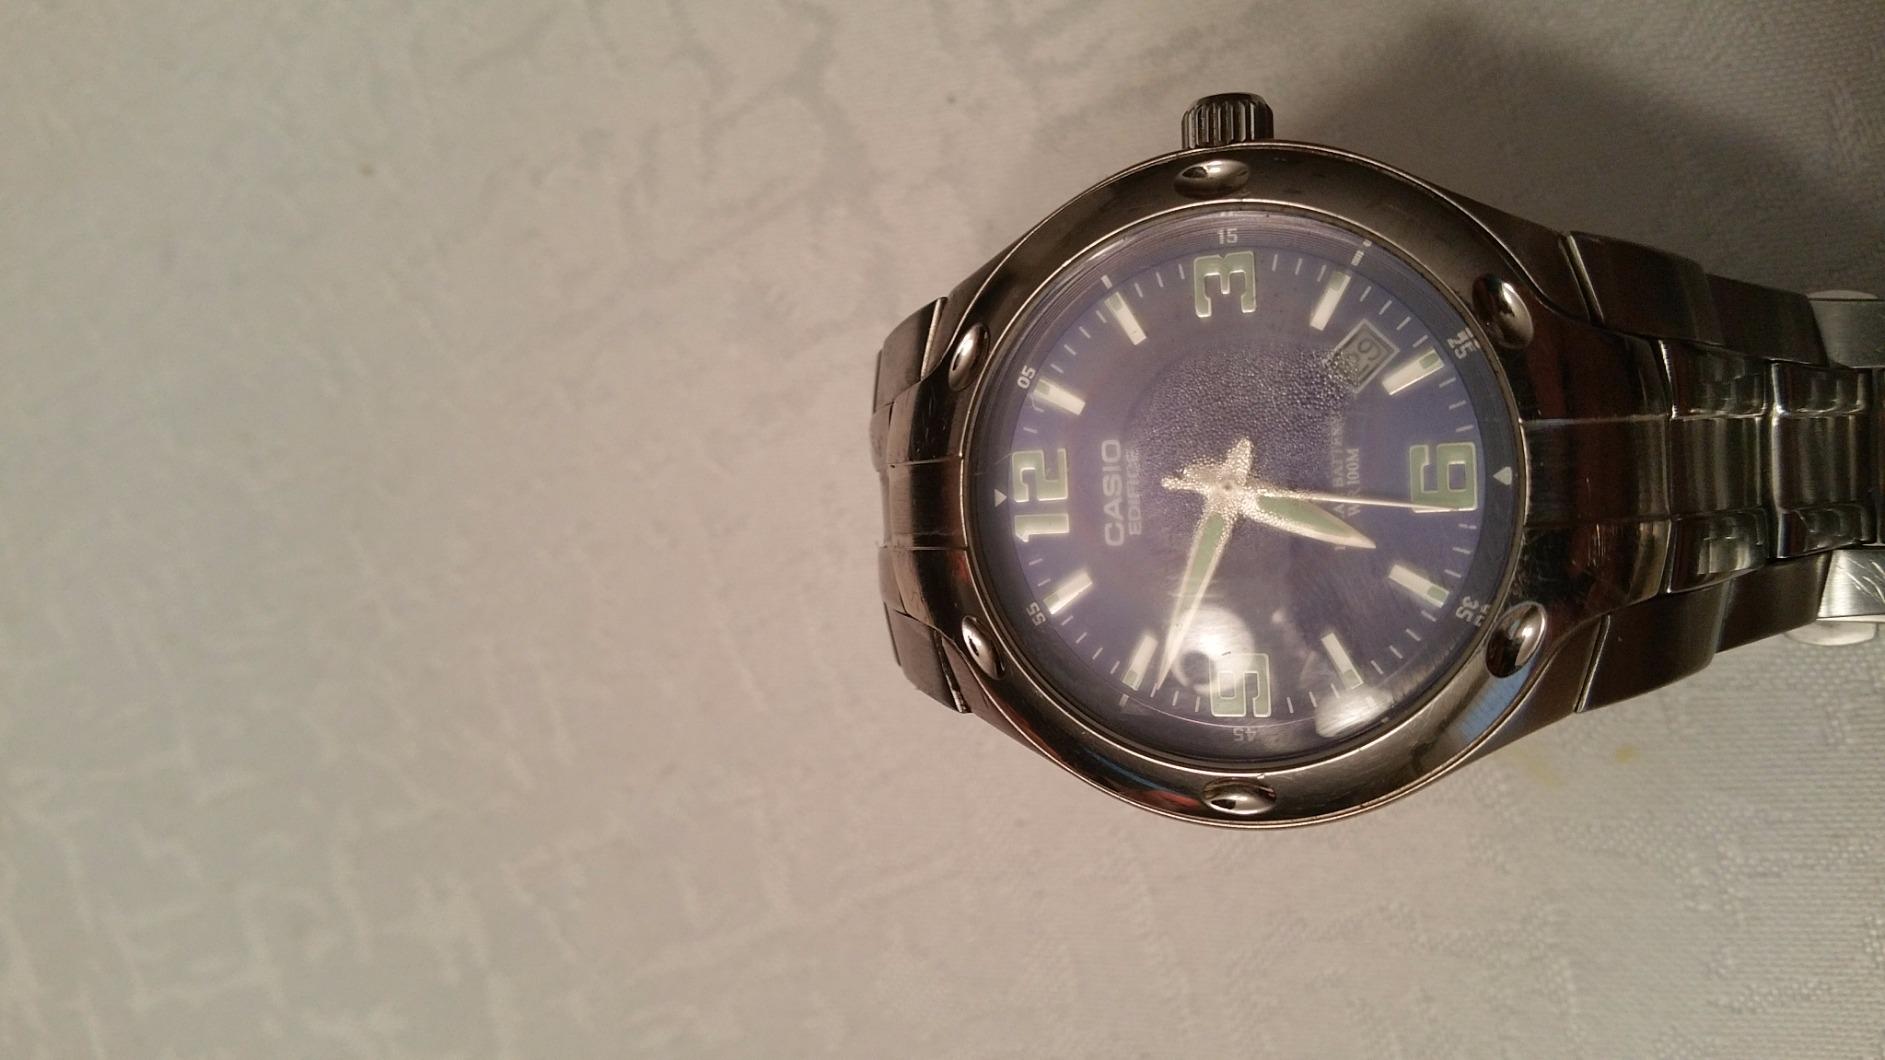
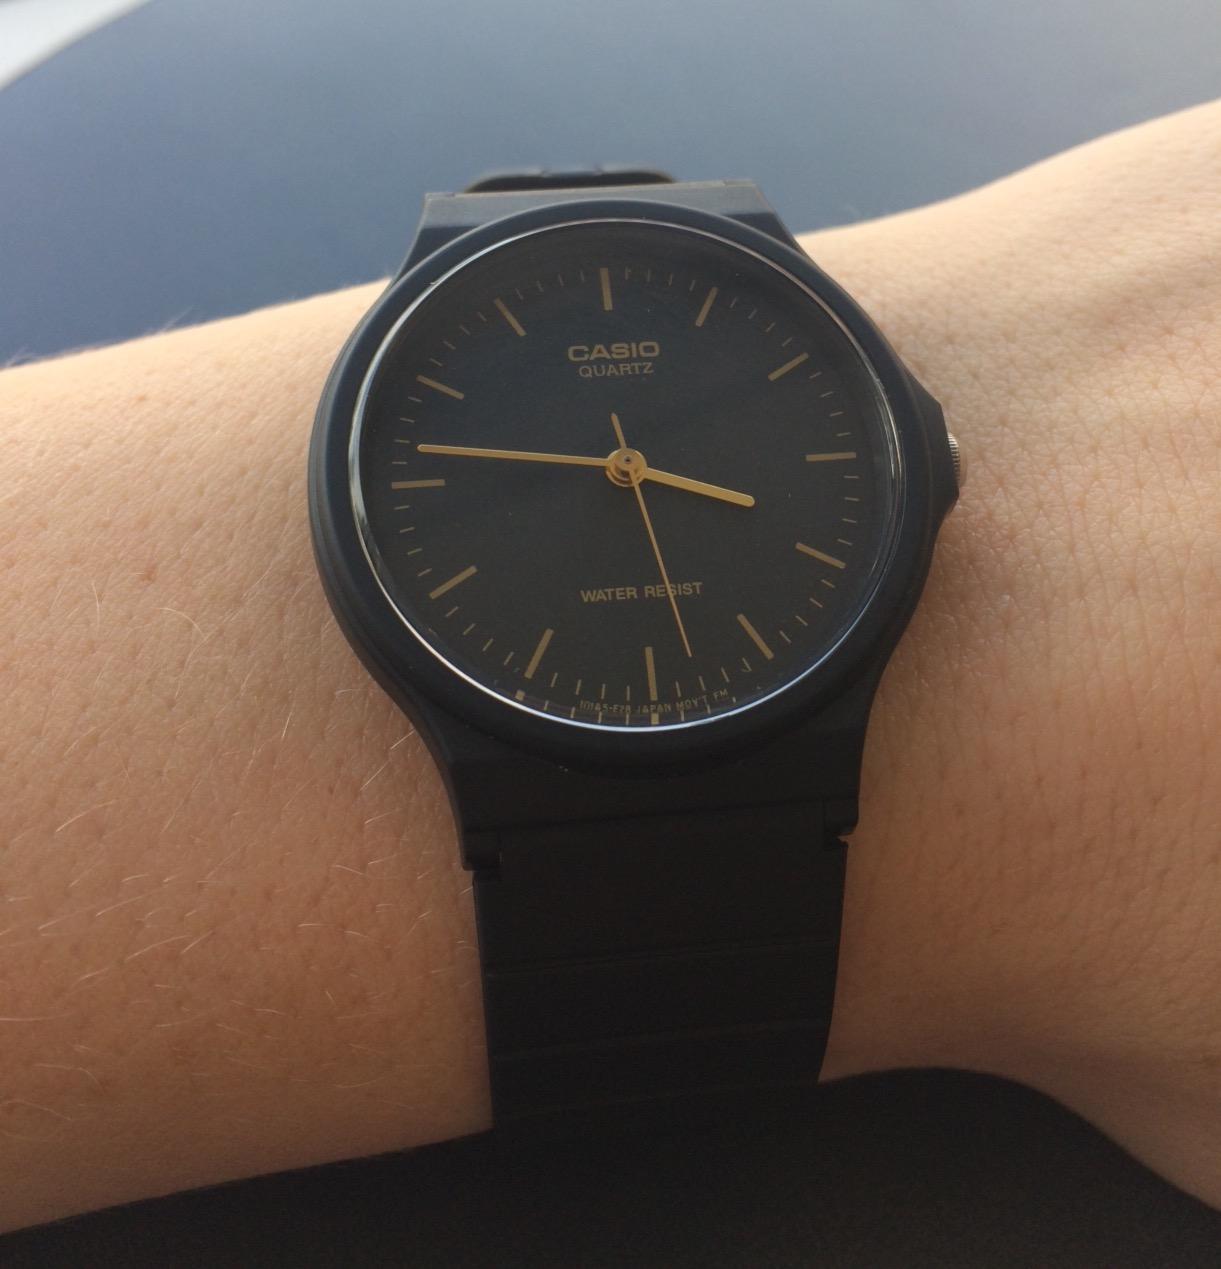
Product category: accessories_watch
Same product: no